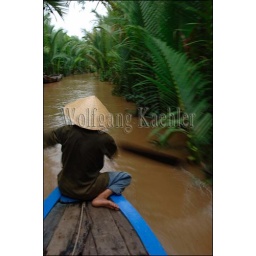
Vietnam, near saigon (Ho chi minh city), mekong river delta, woman with cone hats (Non la) In boat